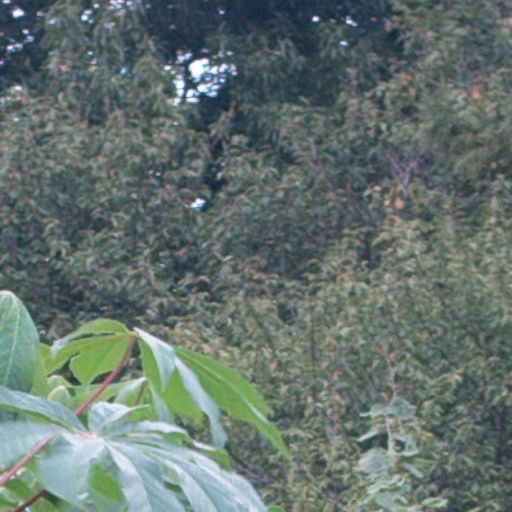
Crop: cassava